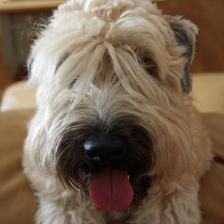
Species: dog
Breed: wheaten terrier